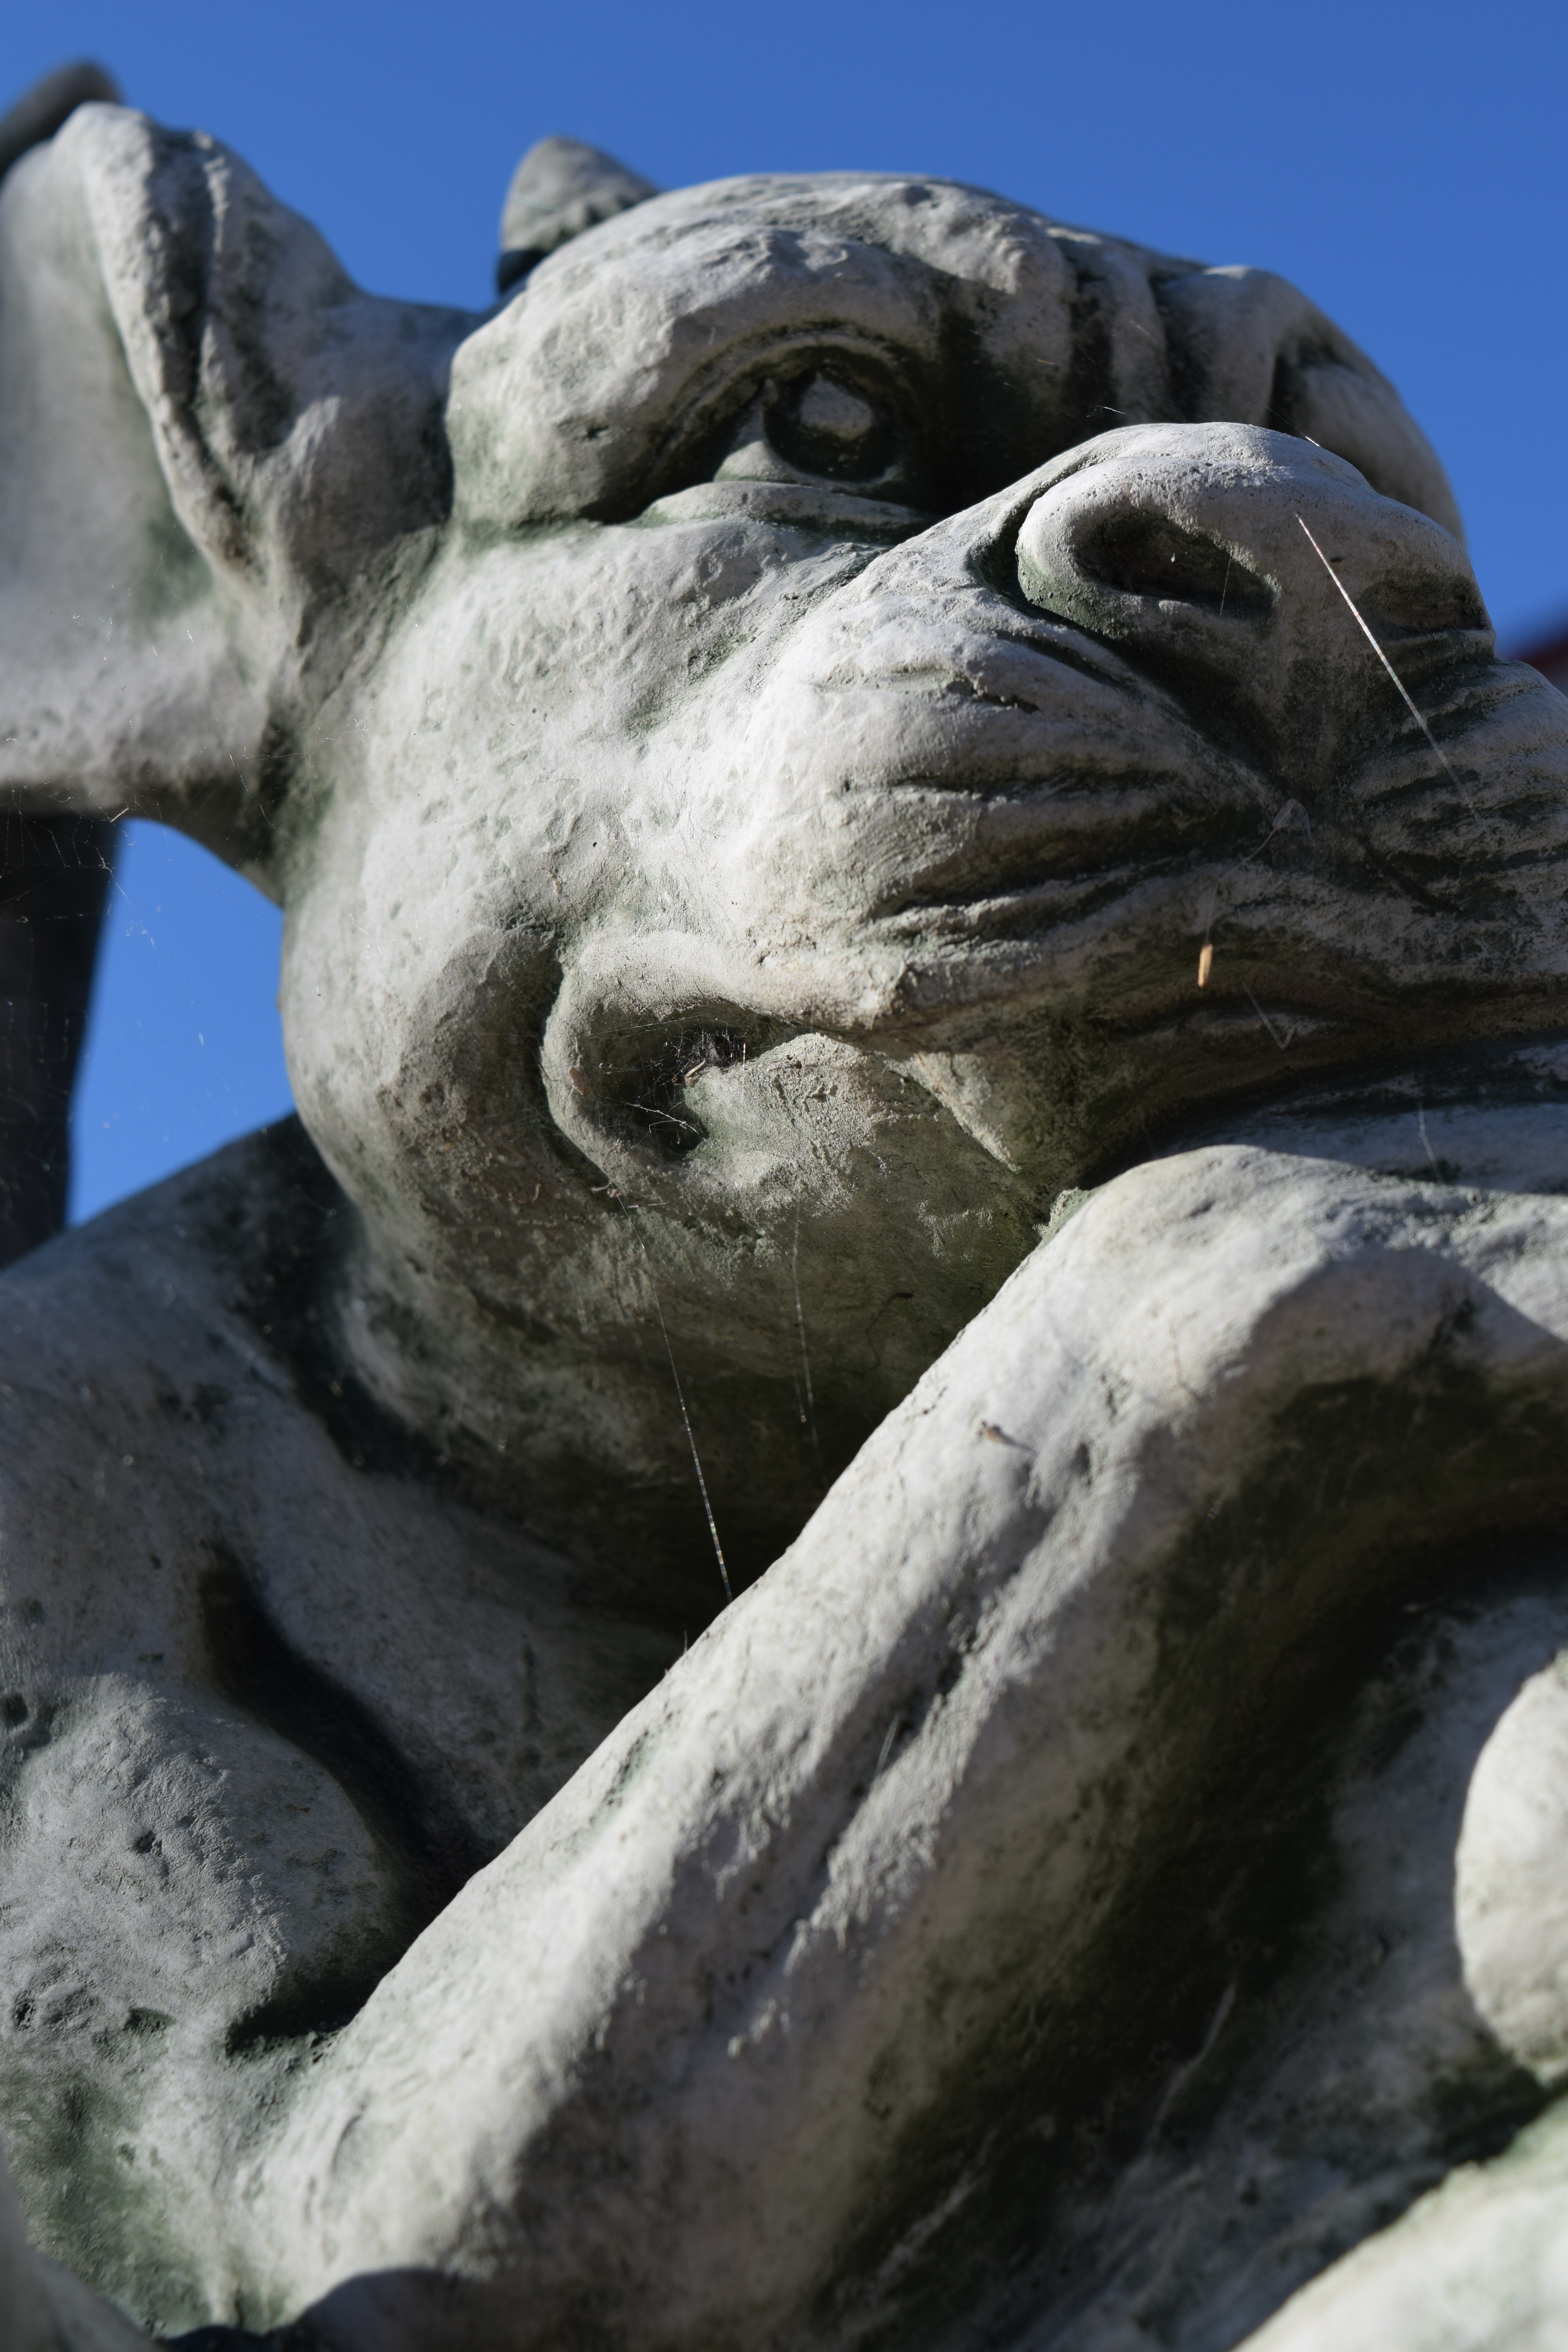
rock, monument, statue, fig, gargoyle, sculpture, art, creature, dragon, carving, dom, mythical creatures, mythical, stone carving